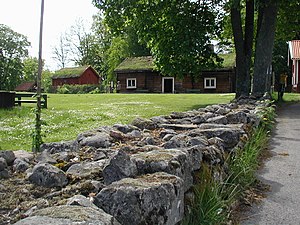
Linnés Råshult / Haverne
Råshult set fra indgangen. Bemærk det bevarede stendige.
Linnés Råshult er et frilandsmuseum, beliggende i Stenbrohult sogn ved Älmhult i Småland. Det skal dels være et mindesmærke over Carl von Linné og dels skal være en fremvisning af det historisk-kulturelle og naturmæssige miljø, som Linnés forskning udsprang af. Navnet Råshult kommer af svensk rås-, + endelsen –hult.